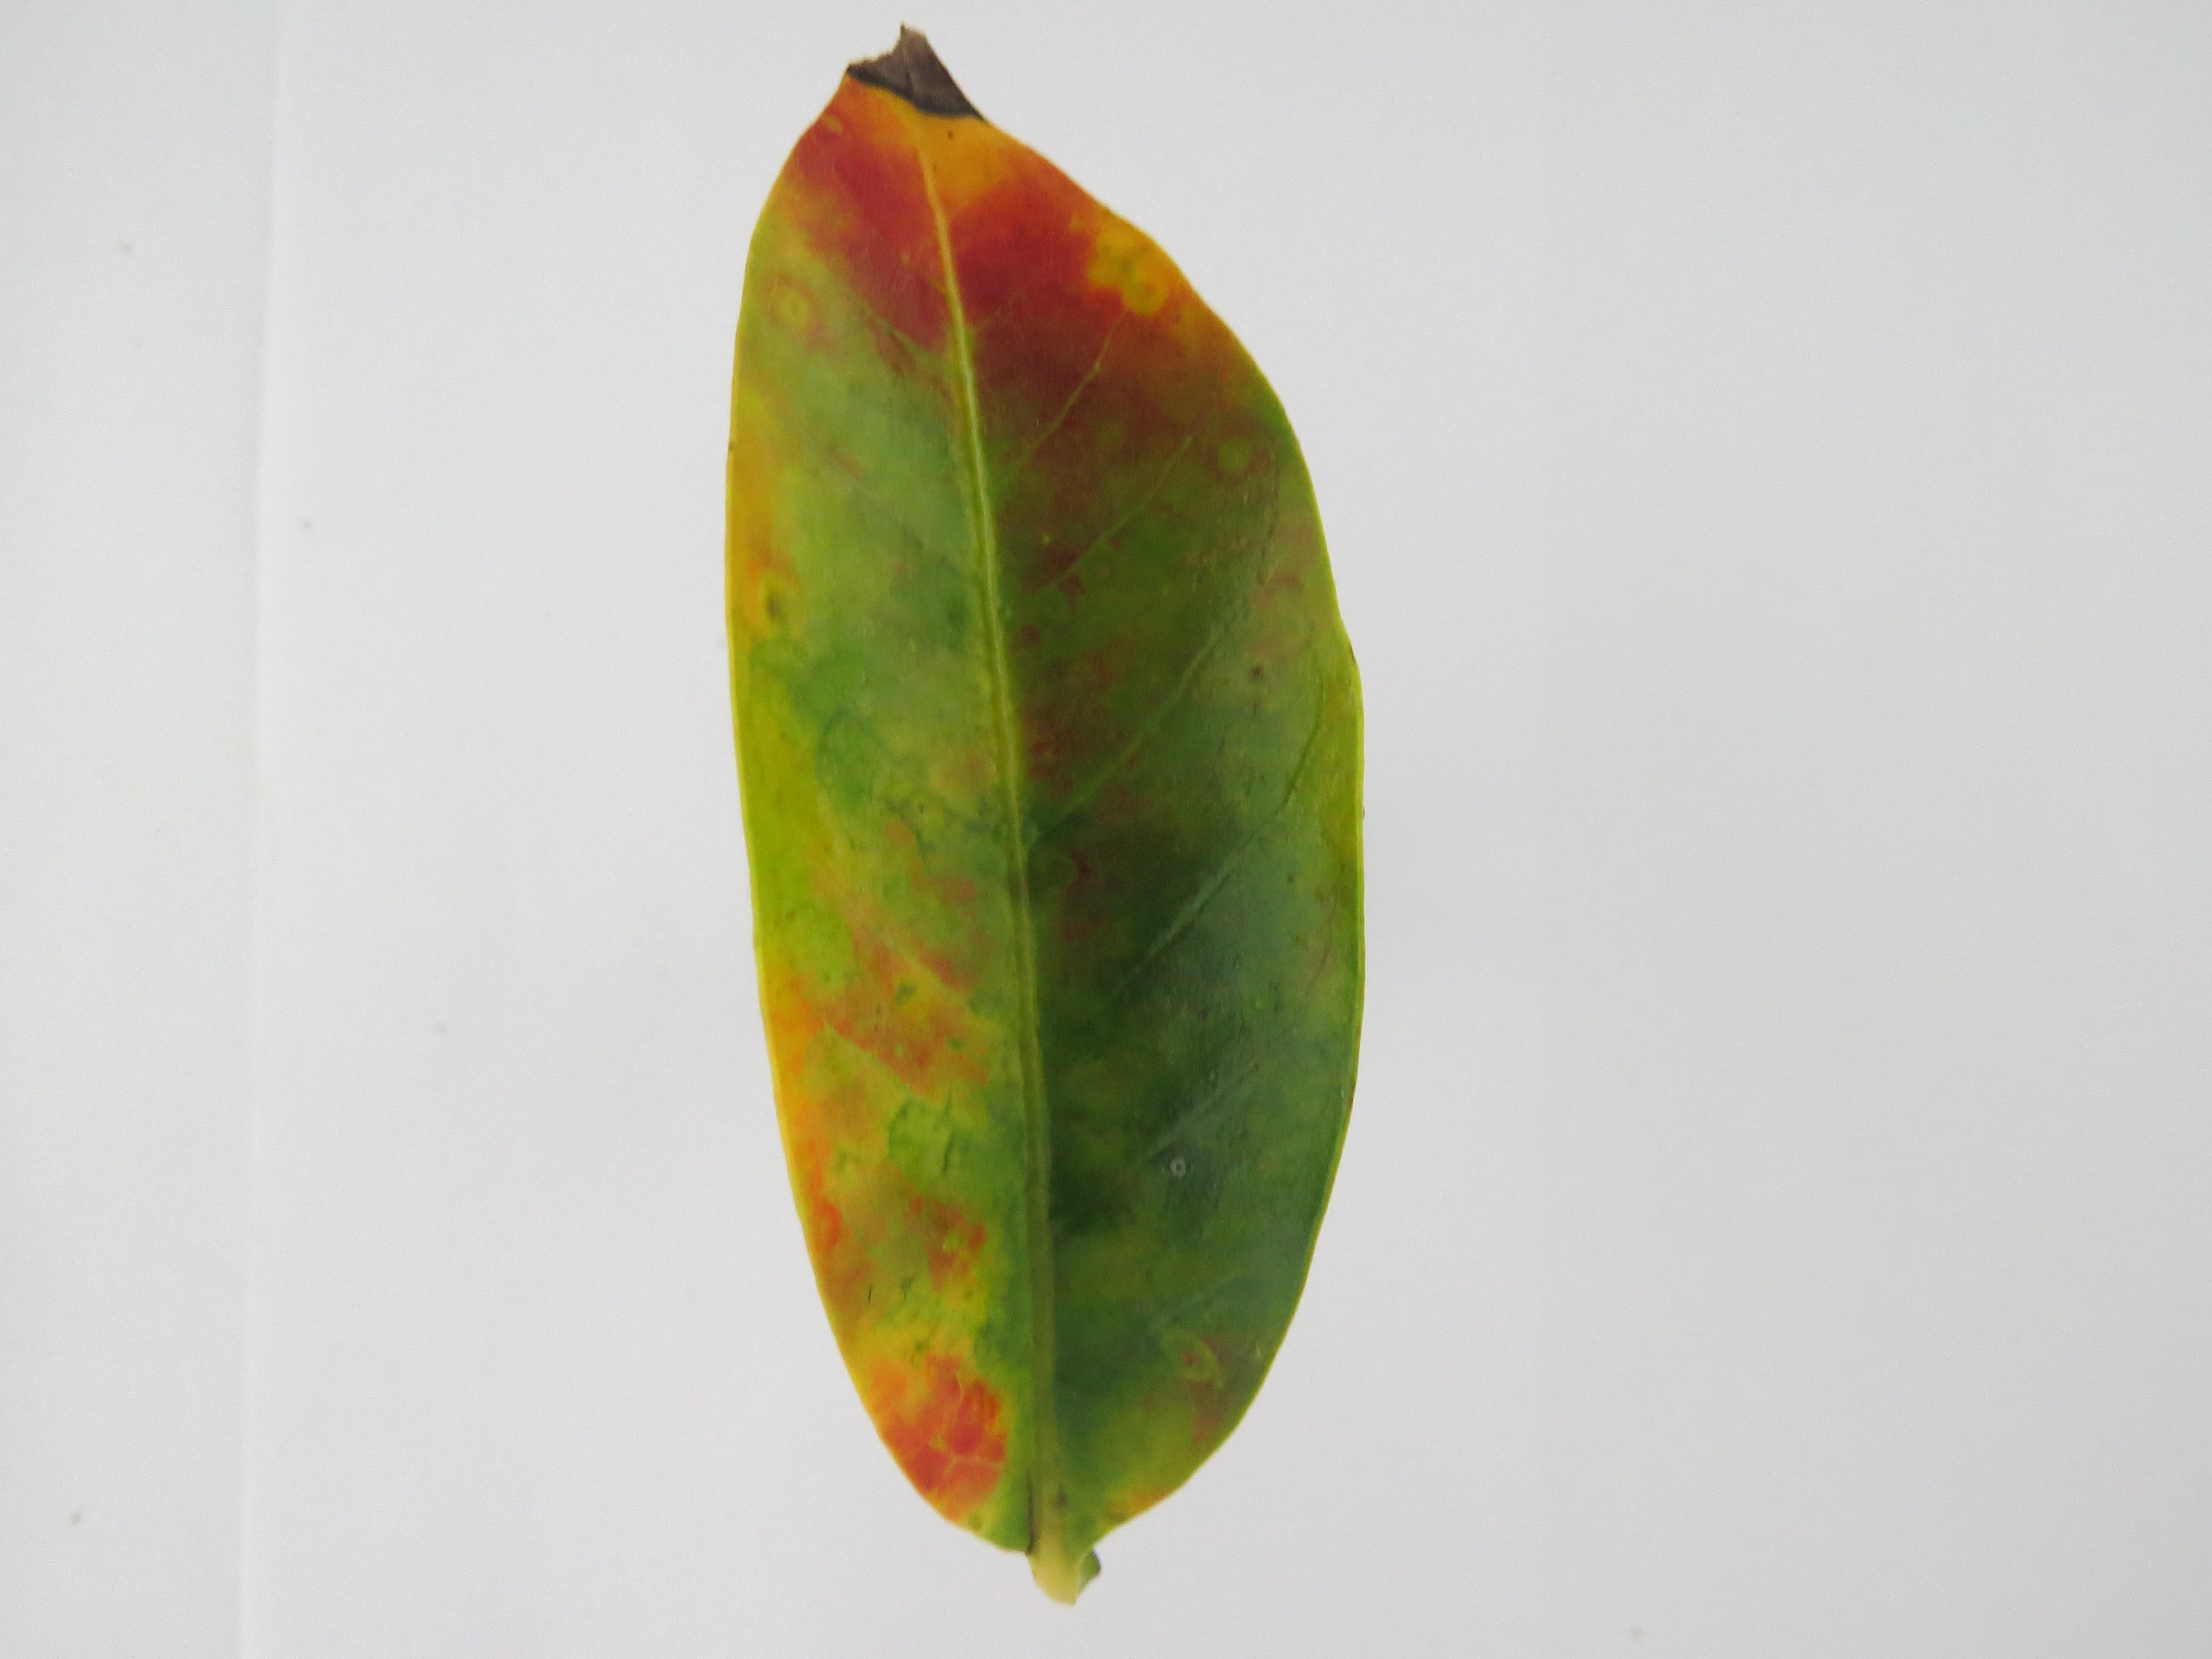
Label: phosphorus-P